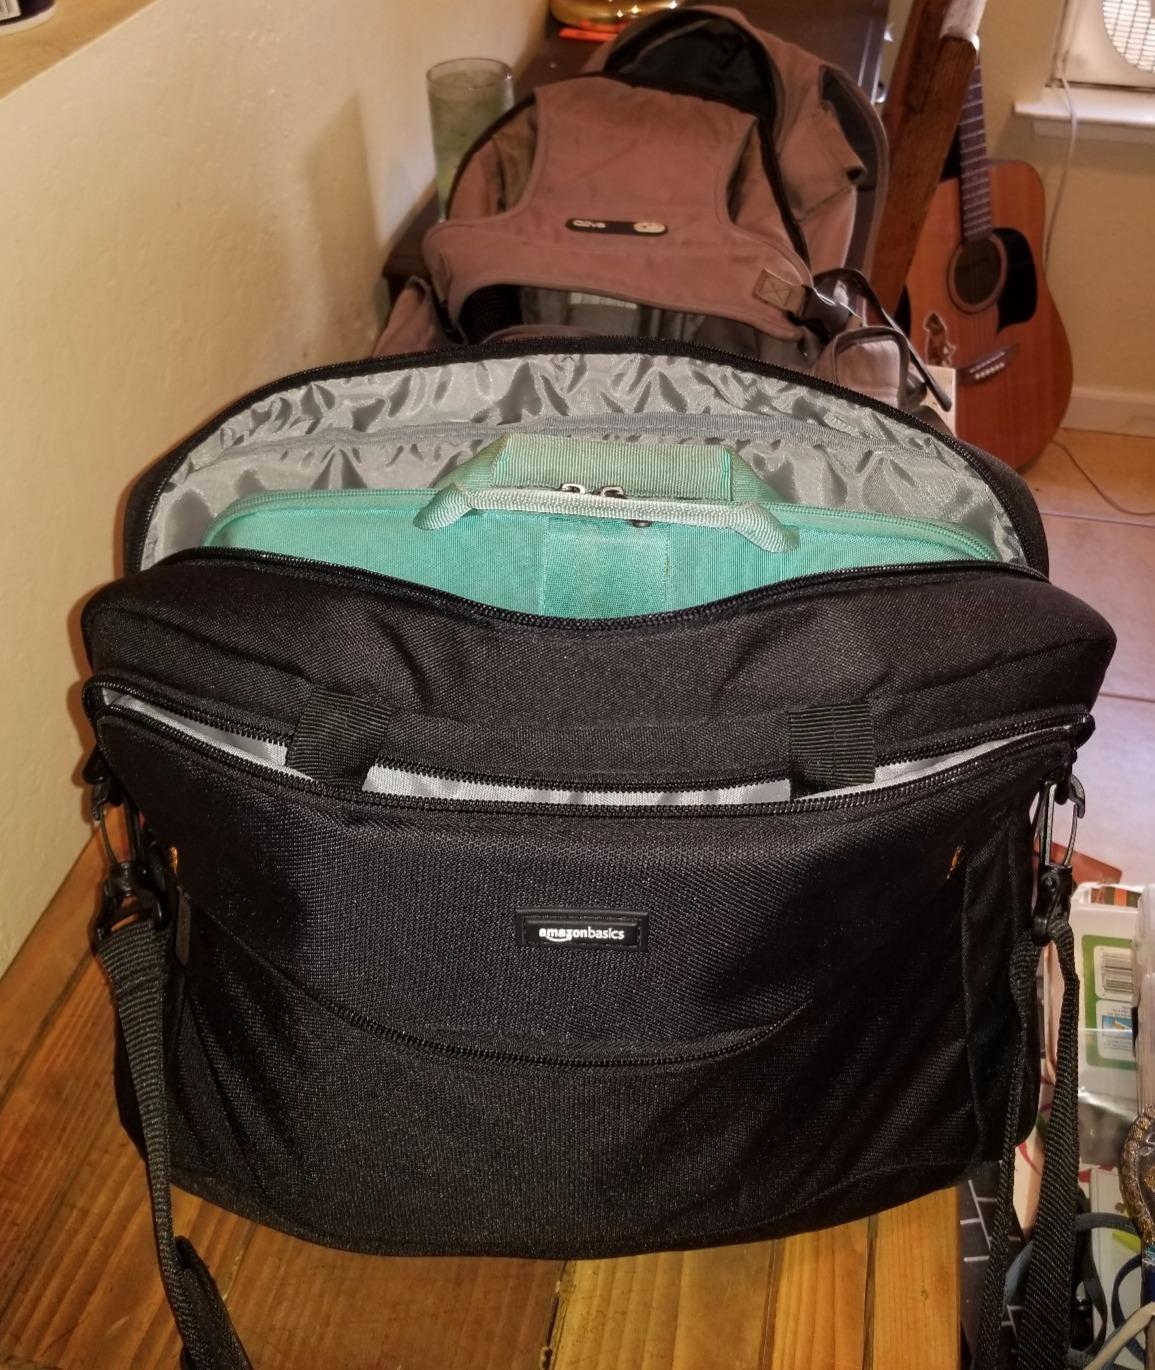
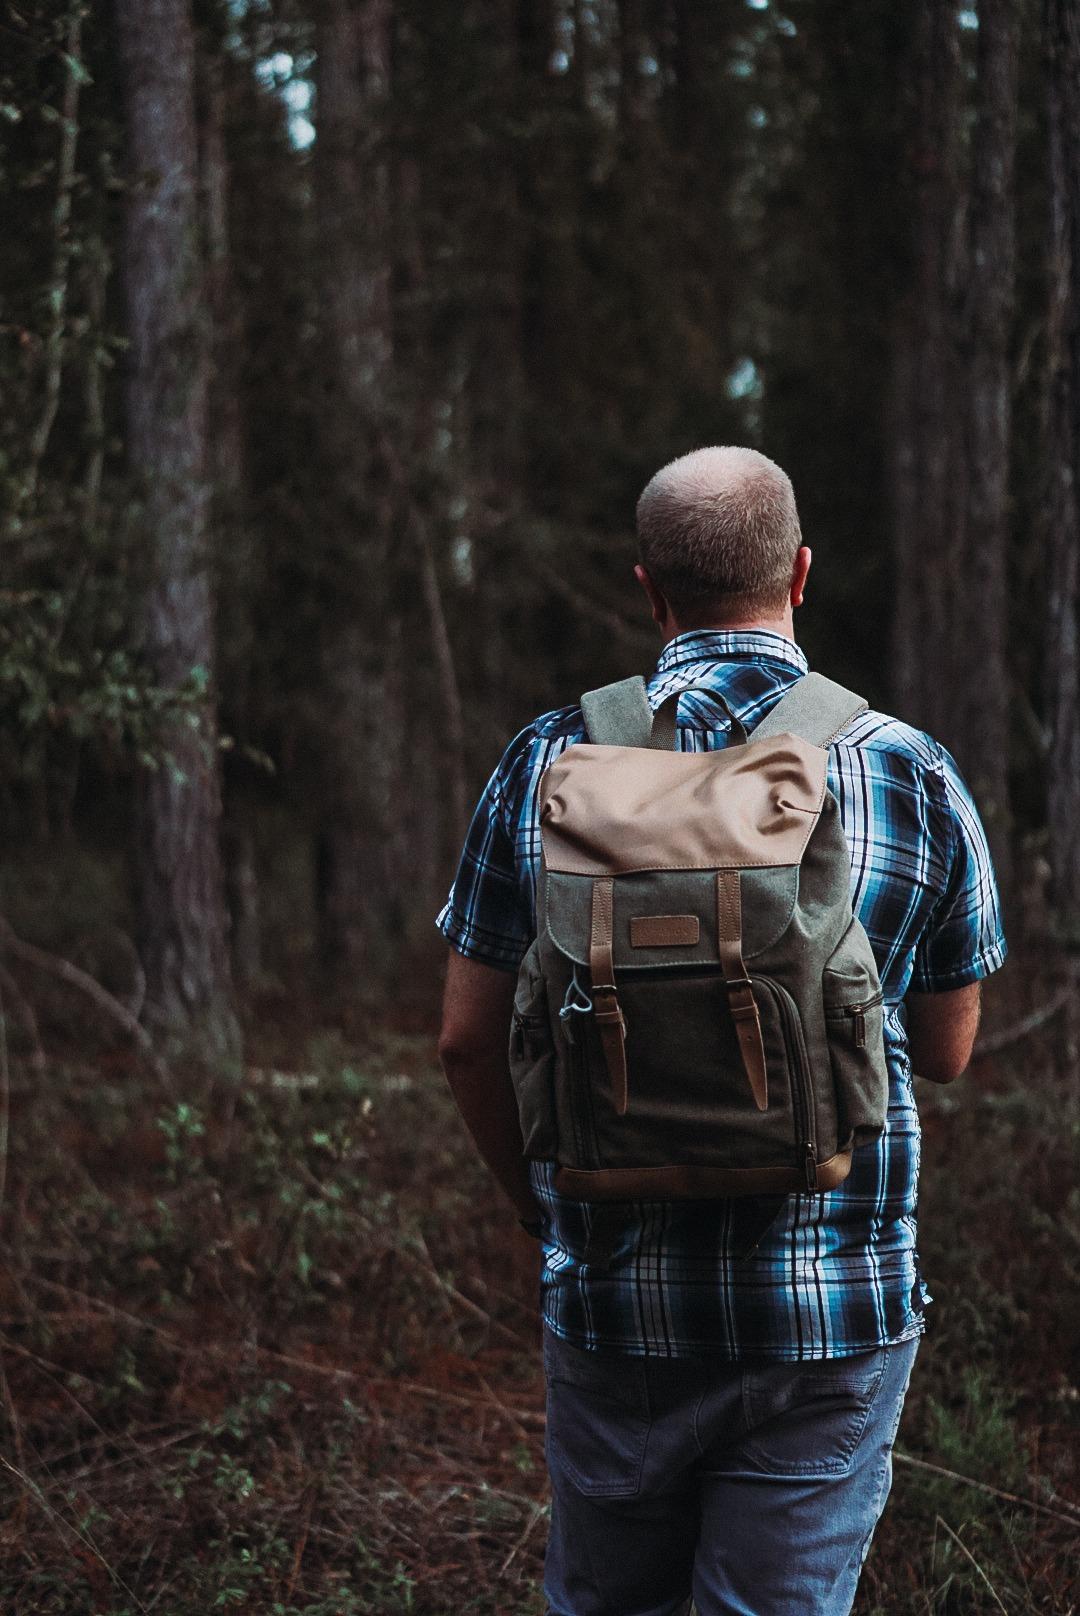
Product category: bag
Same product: no